Madman's Island

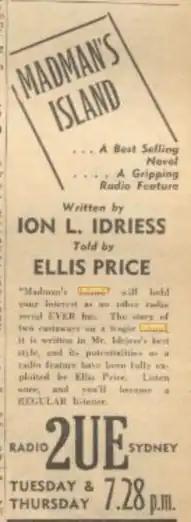
ABC Weekly 16 August 1941

The novel was serialised for radio in 1941, the first time one of his books was so adapted, and on which it was read by Ellis Price. It was adapted for radio again in 1949.